Rennic Road Bridge

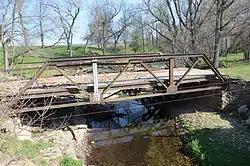

The Rennic Road Bridge is a single-span Warren truss bridge in Washington County, Arkansas. It historically carried Rennic Road (County Road 6) across an unnamed creek in a rural part of the county about northeast of the hamlet of Cincinnati, Arkansas, but has recently been bypassed, and stands next to the modern bridge. The bridge has a span of and a total length of . It was built c. 1915, probably replacing a bridge built around the time the road was laid out c. 1880. The steel for the trusses came from the Cambria Steel Company of Johnstown, Pennsylvania; the builder is not known.